Data model

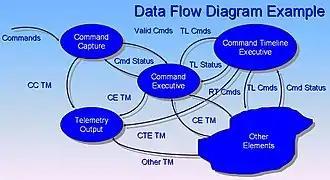
Data-Flow Diagram example

A data-flow diagram (DFD) is a graphical representation of the "flow" of data through an information system. It differs from the flowchart as it shows the "data" flow instead of the "control" flow of the program. A data-flow diagram can also be used for the visualization of data processing (structured design). Data-flow diagrams were invented by Larry Constantine, the original developer of structured design, based on Martin and Estrin's "data-flow graph" model of computation.